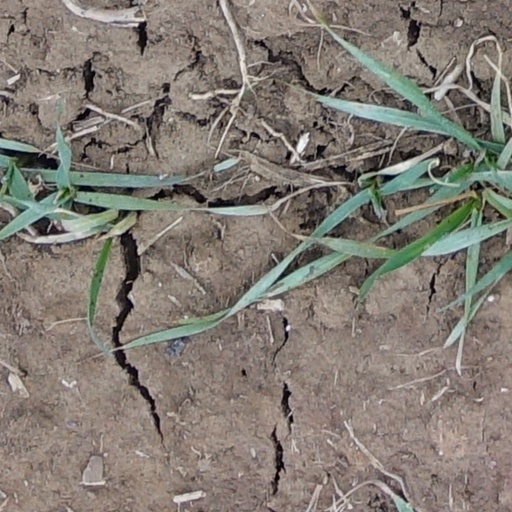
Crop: wheat